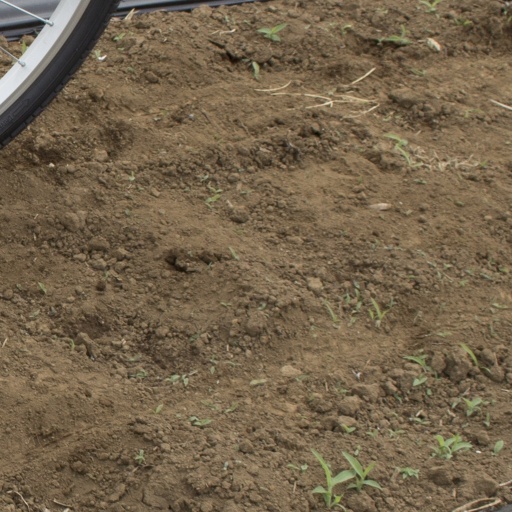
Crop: Jerusalem artichoke